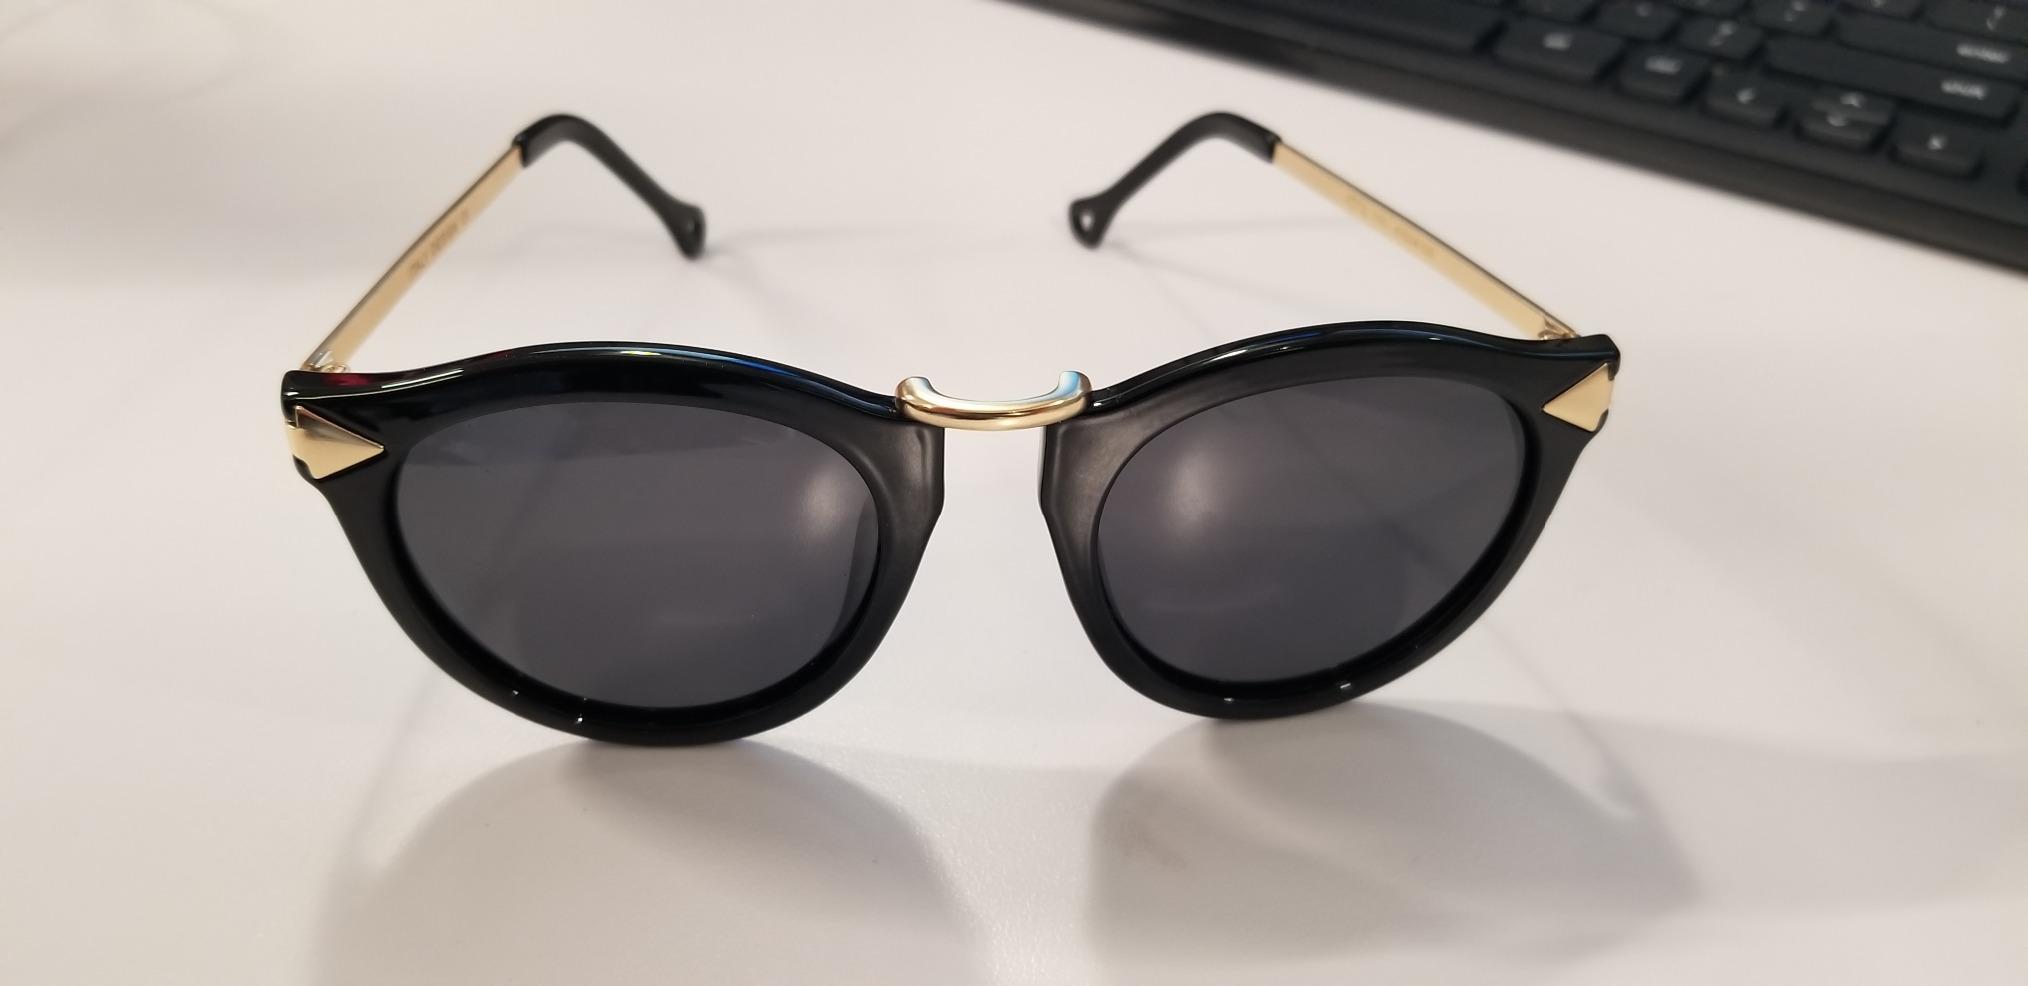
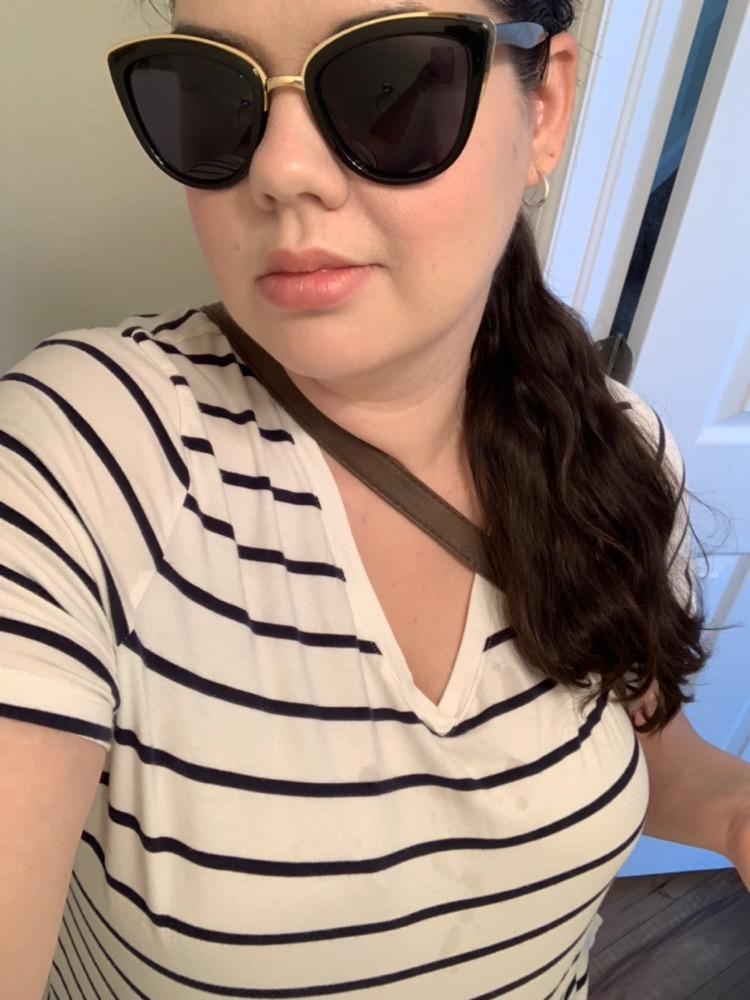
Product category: accessories_sunglasses
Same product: no